Tetton, Kingston St Mary

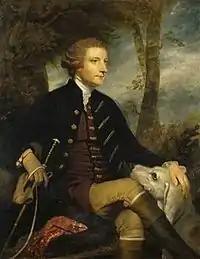
Sir Thomas Dyke Acland, 7th Baronet (1723–1785) painted in 1767 by Sir Joshua Reynolds. Two identical versions exist, both owned by the National Trust, one at Saltram House, the other at Killerton House, both in Devon

In the late 19th century the gate piers and walls from Tetton were moved to Cothelstone Manor. In World War II the house was used as a maternity unit. It has since been divided into apartments.